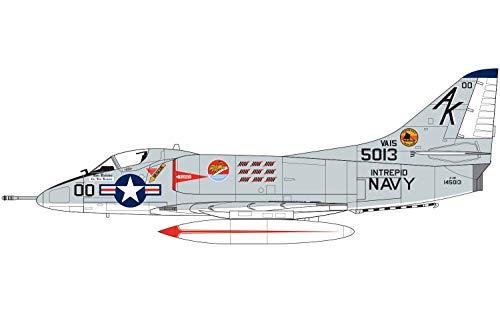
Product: Airfix Douglas A-4B/Q Skyhawk 1:72 Vietnam War Military Aviation Plastic Model Kit A03029A
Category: Toys & Games | Hobbies | Models & Model Kits | Model Kits | Airplane & Jet Kits
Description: Primary scheme: Douglas a-4b Skyhawk va-15 'valions' Cvw-10, USS intrepid cvs 11 1966-1967.
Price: $19.93
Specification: ProductDimensions:12x7x3inches|ItemWeight:0.16ounces|ShippingWeight:6.4ounces(Viewshippingratesandpolicies)|ASIN:B07N89ST5Z|Itemmodelnumber:A03029A|Manufacturerrecommendedage:8yearsandup